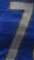
Number: 7